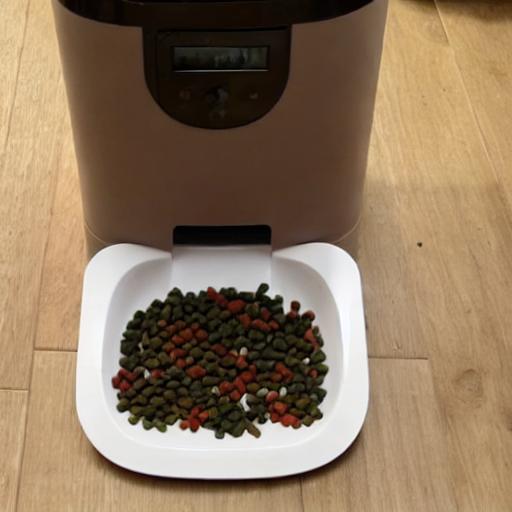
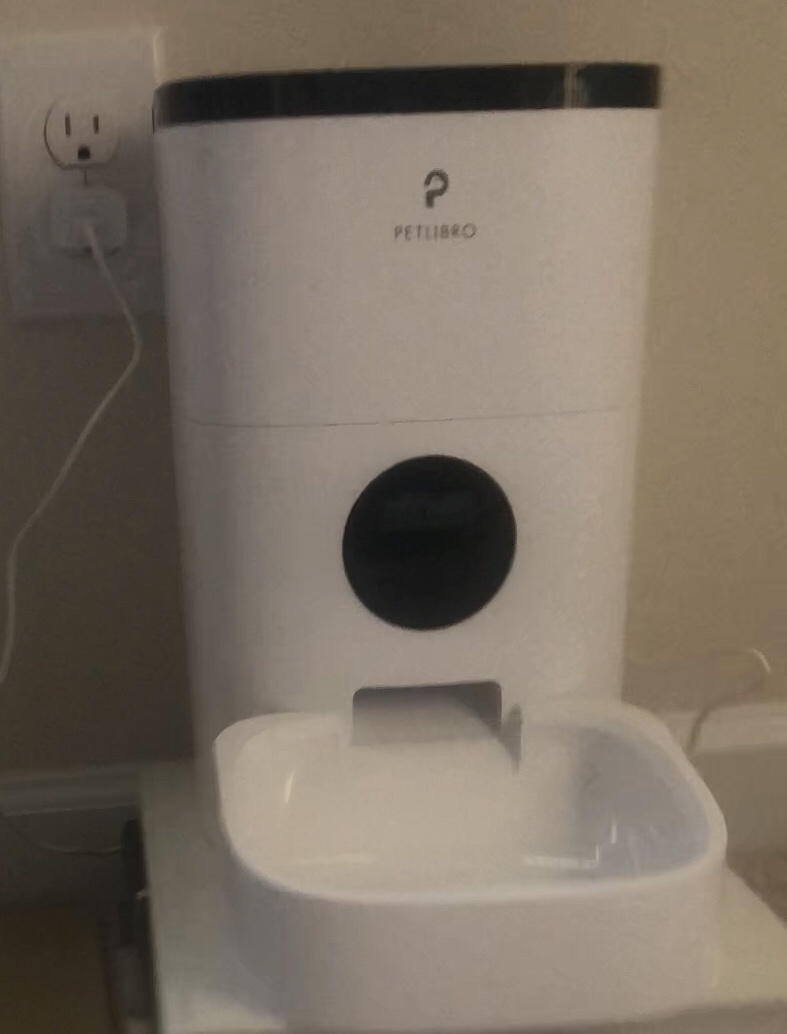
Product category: items_feeder
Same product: no